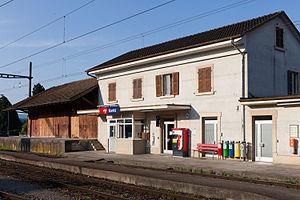
La gare (Chemins de fer du Jura) de Bonfol (Jura)
La gare de Bonfol est une gare ferroviaire suisse de la ligne de Porrentruy à Bonfol. Elle est située à environ 400 mètres au sud-est du centre de la localité de Bonfol sur le territoire de la commune du même nom, dans le Canton du Jura.